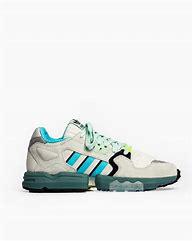
Brand: Adidas
Model: ZX Torsion